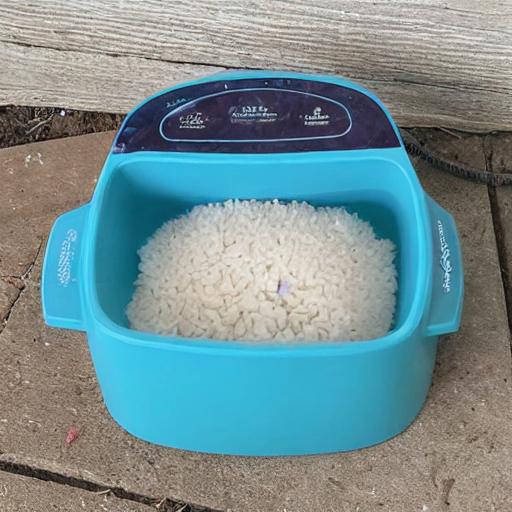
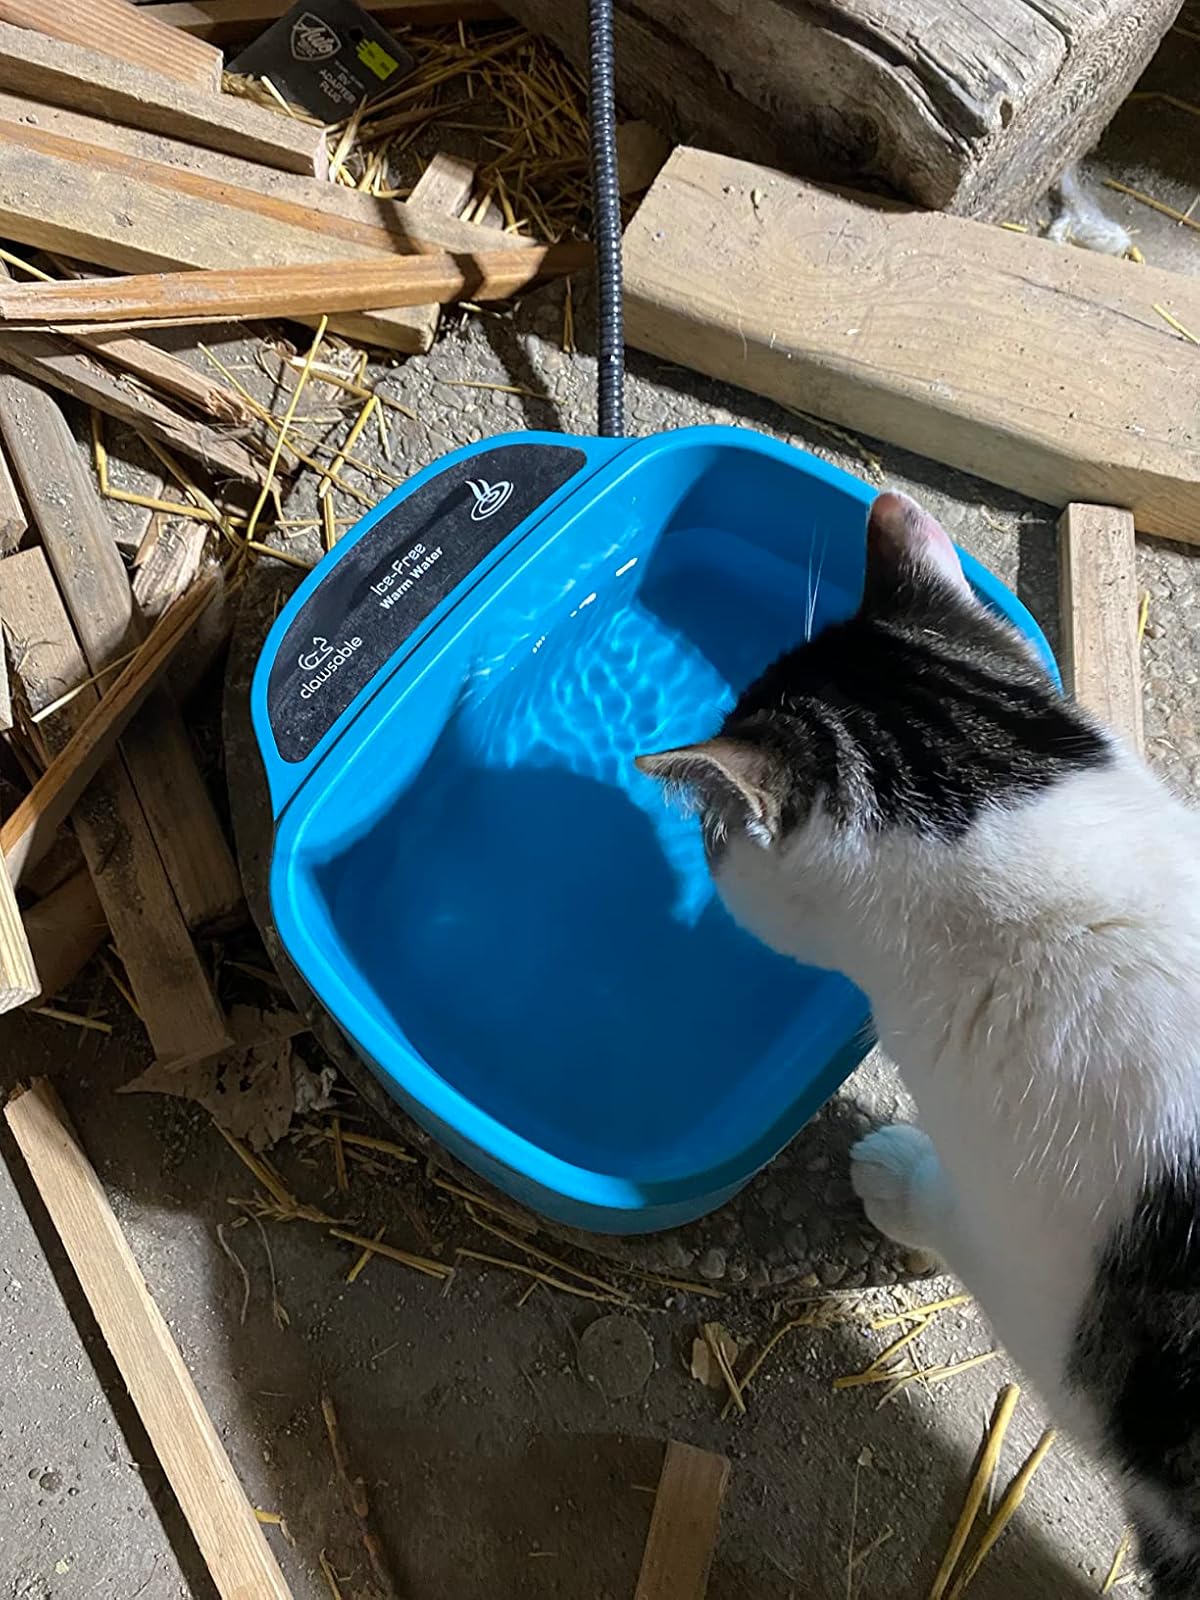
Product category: items_bowl
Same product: no